Messerschmitt Bf 109 variants

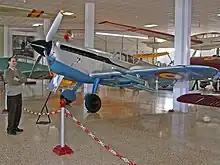
Hispano Aviación HA-1112 "Buchon", the second and last Spanish version built by Hispano Aviación

Several other versions were projected based on the 109K airframe – K-6, K-8, K-10 and K-14. In the proposed K-6 the armament would have been two 13 mm (.51 in) MG 131 above the engine, along with a 30 mm (1.18 in) MK 108 engine gun and an internally mounted MK 108 in each wing, with 45 rpg. Alternatively, the wing MK 108s could be substituted by 20 mm MG 151/20s, with 100 rpg. Armour weight was increased to . Takeoff weight was . Some K-6 prototypes were built and tested at the "Erprobungstelle" Tarnewitz weapons-testing centre on the Baltic coast.